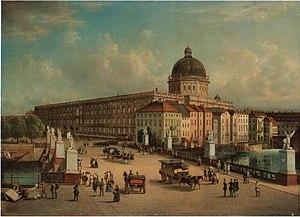
L'Empire allemand est le régime politique de l'Allemagne de 1871 à 1918. État-nation historique de l'Allemagne, l'Empire allemand est une monarchie parlementaire autoritaire avec une organisation territoriale fédérale.
Le château de Berlin est un édifice monumental de Berlin, résidence principale des Hohenzollern jusqu'à la chute de l'Empire allemand à la fin de la Première Guerre mondiale. Bombardé en 1945, il est rasé en 1950 par le gouvernement communiste de la RDA. Sa reconstruction à l'identique a commencé en 2013 et doit s'achever au printemps 2020.